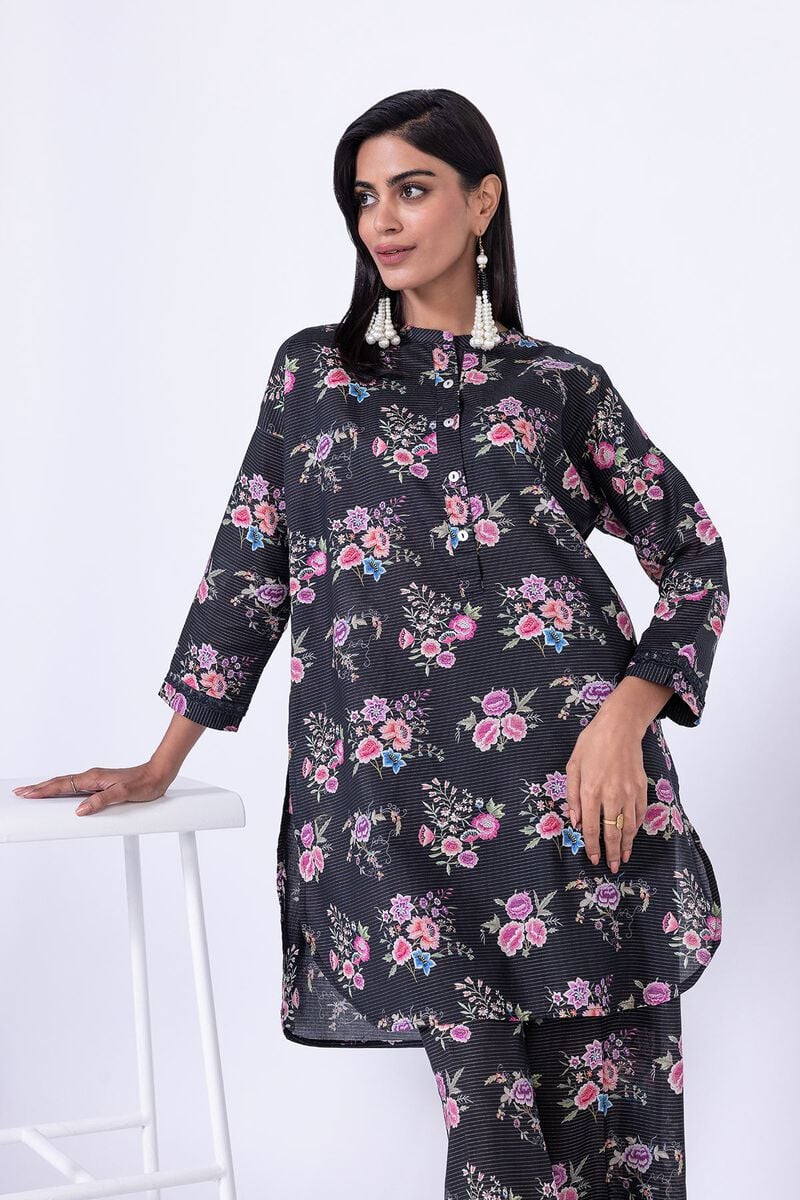
black multi floral tunic top